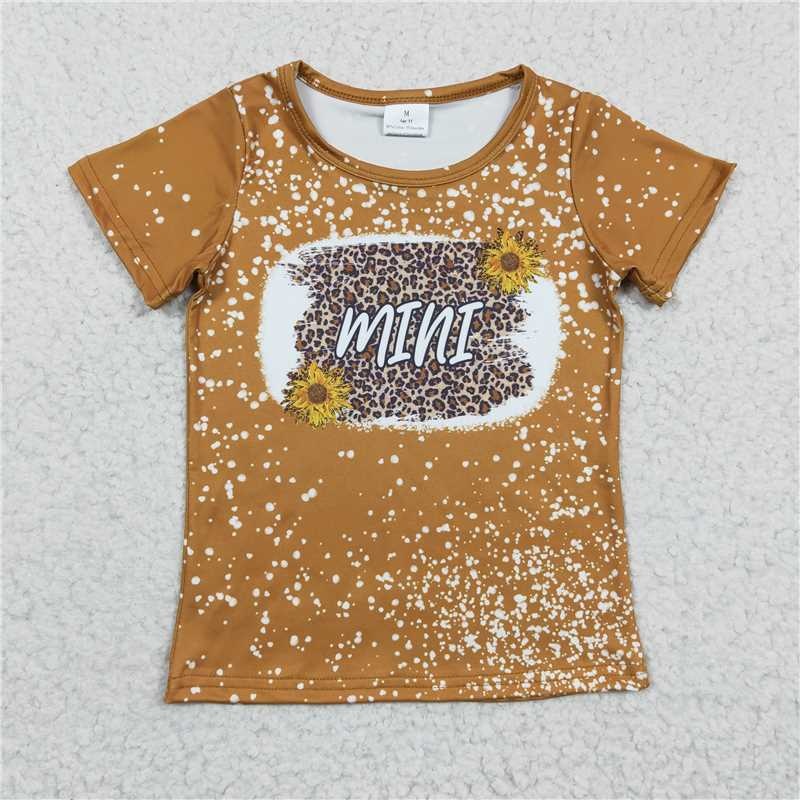
7.25 RTS NO MOQ Summer Baby Girls Short Sleeve GT0098 Mini Sunflower Leopard Short Sleeve Shirts Tops
Brand: Jojo-002
RTS NO MOQ ETA 7-8DAYS FABRIC :MILK ILK +COTTON +POLYESTER TTS Material:milk silk,soft and stretchy Ready to ship Made in China Ship from China The item is ready to ship now,our sizes are true to size.We have been making kids boutique clothing for 12years . Shipping time:2-4days after order and about 8-12days delivery time.
Category: Apparel & Accessories > Clothing > Baby & Toddler Clothing > Baby & Toddler Tops